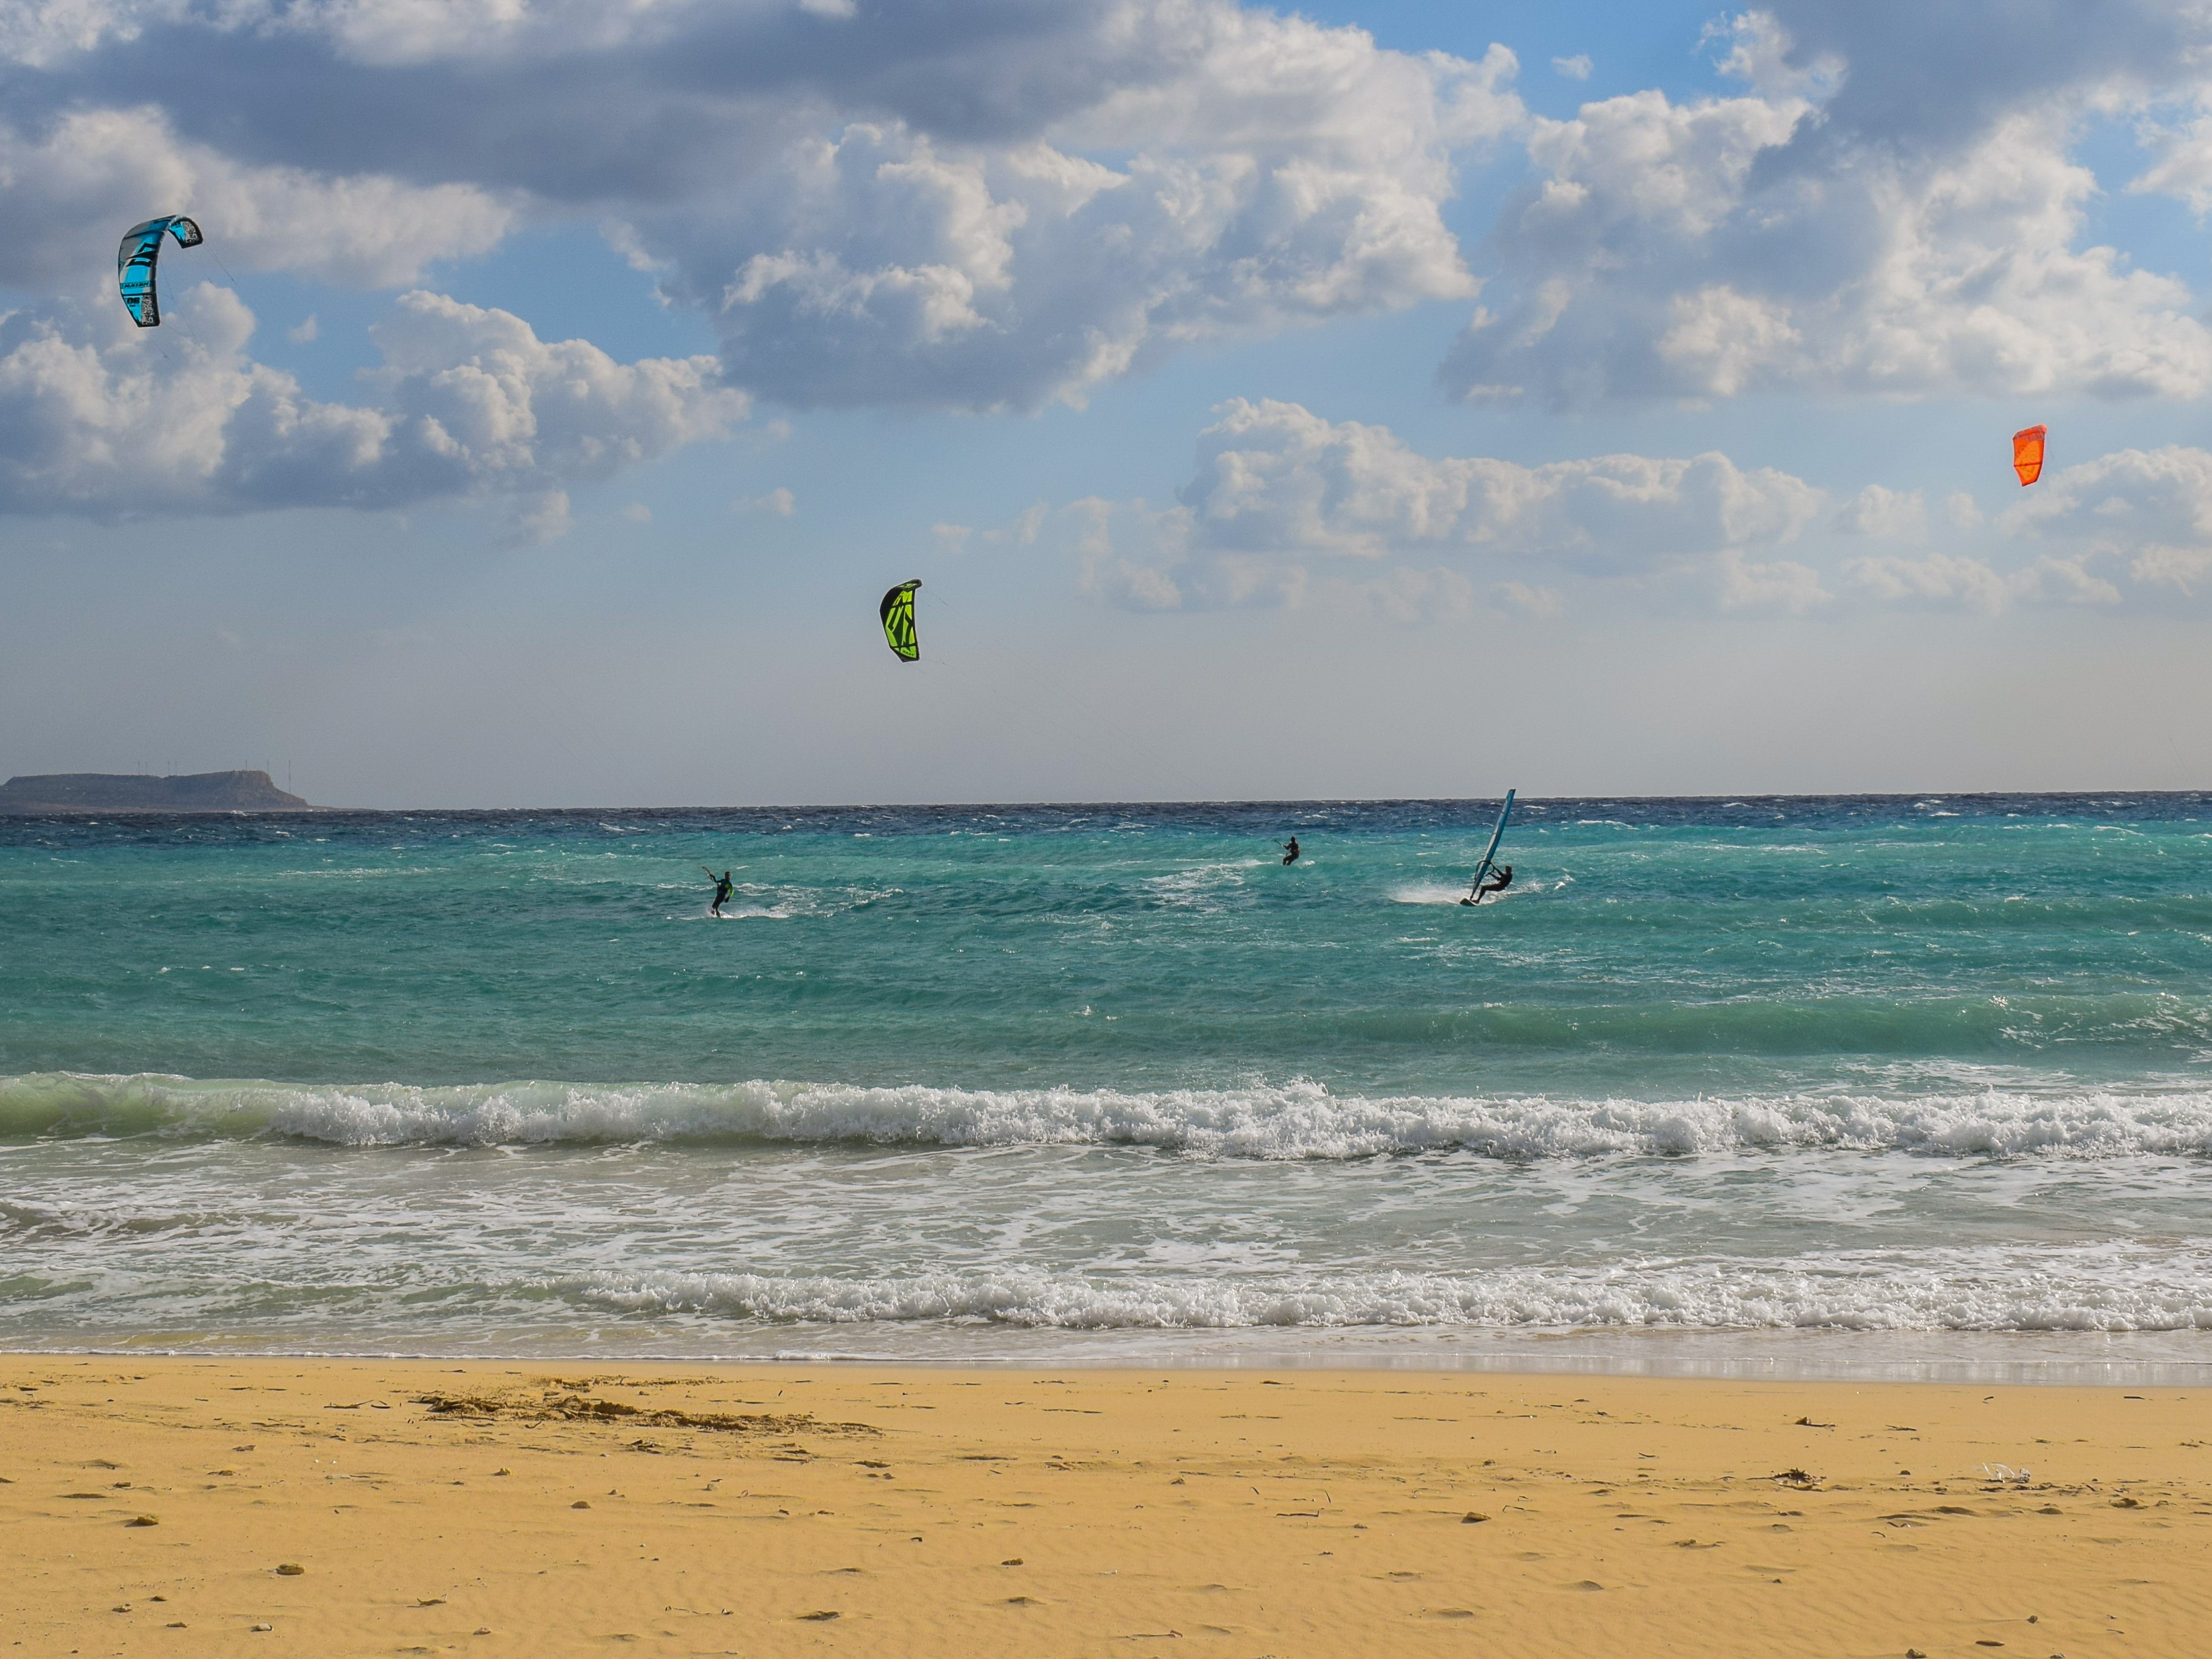
beach, sea, coast, sand, ocean, horizon, winter, shore, wave, wind, tourism, toy, body of water, waves, sports, windsurfing, kitesurfing, cyprus, water sports, ayia napa, makronissos beach, water sport, windsports, wind wave, boardsport, surfing equipment and supplies, kite sports, surface water sports, kite boarding